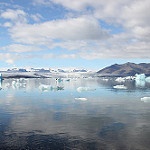
Label: glacier